Cuba–United States relations

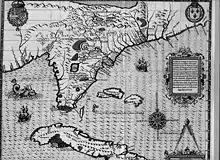
A 1591 map of Florida and Cuba

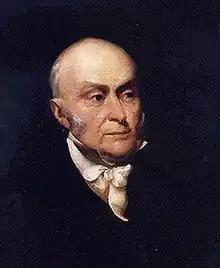
John Quincy Adams, who as U.S. Secretary of State compared Cuba to an apple that, if severed from Spain, would gravitate towards the U.S.

Modern diplomatic relations between Cuba and the United States are cold, stemming from historic conflict and divergent political ideologies. The two nations restored diplomatic relations on July 20, 2015, after relations had been severed in 1961 during the Cold War. The U.S. has maintained a comprehensive trade embargo against Cuba since 1960. The embargo includes restrictions on all commercial, economic, and financial activity, making it illegal for U.S. corporations to do business with Cuba.